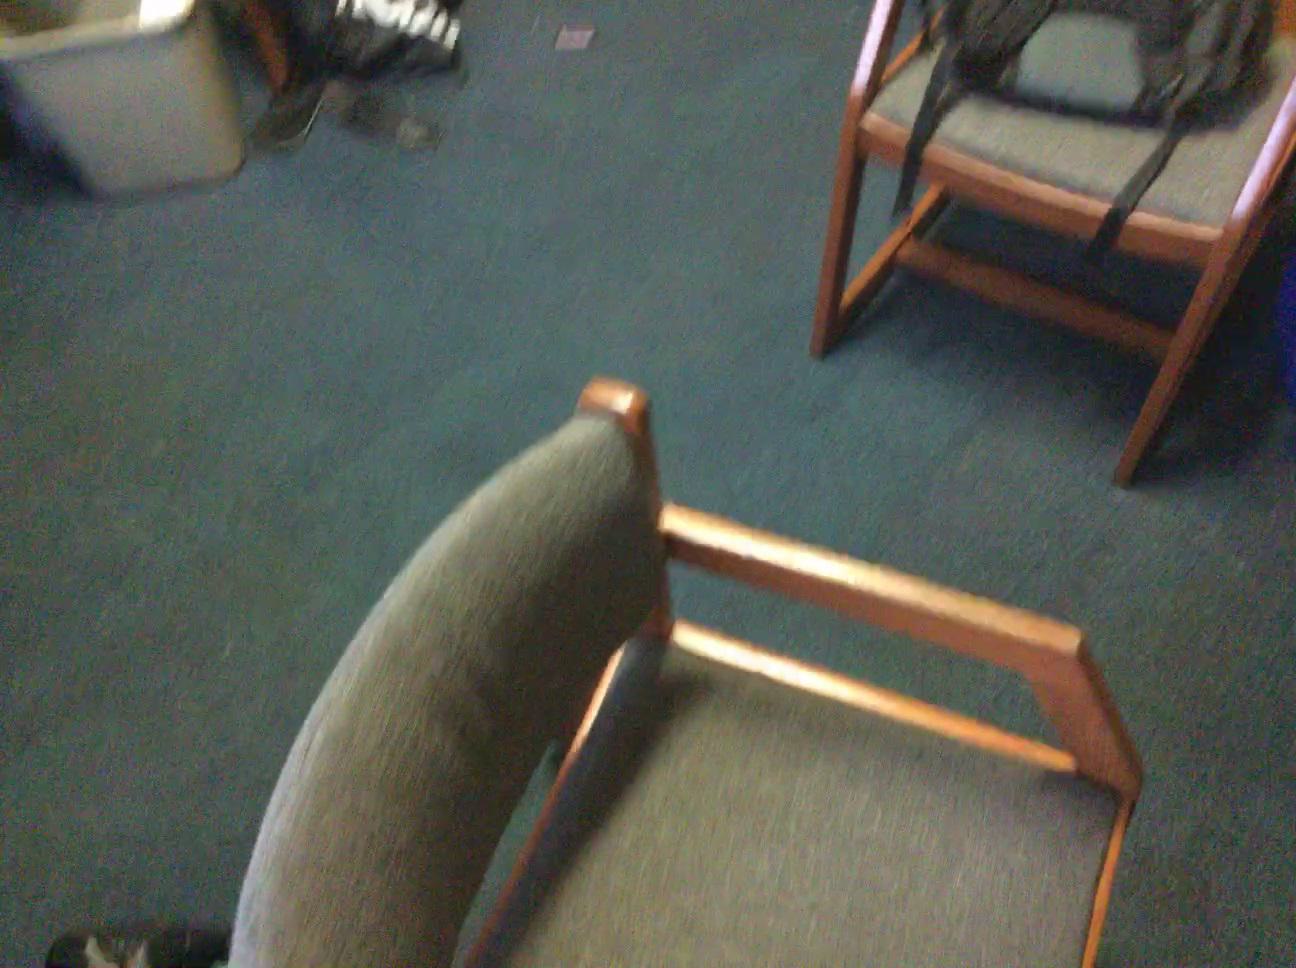
Question: Can the hamper fit behind the backpack from the world's perspective? Final answer should be yes or no.
Answer: No